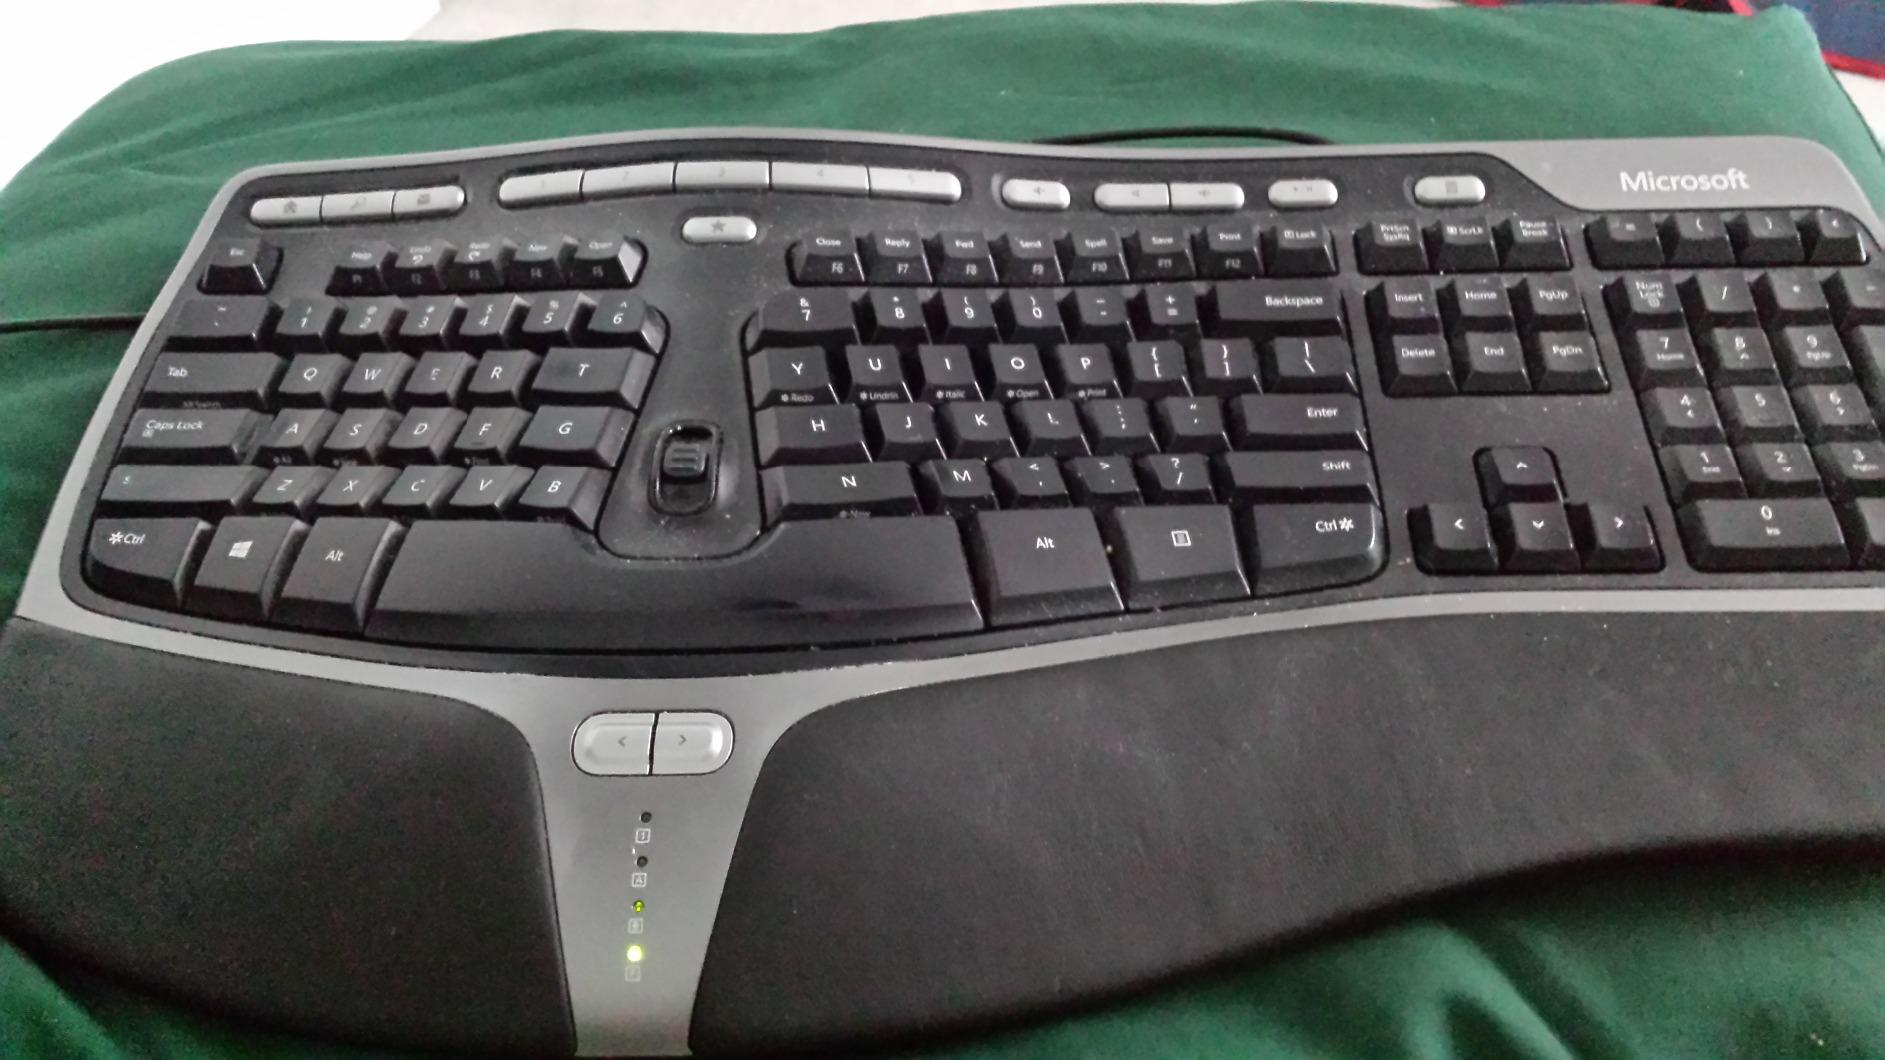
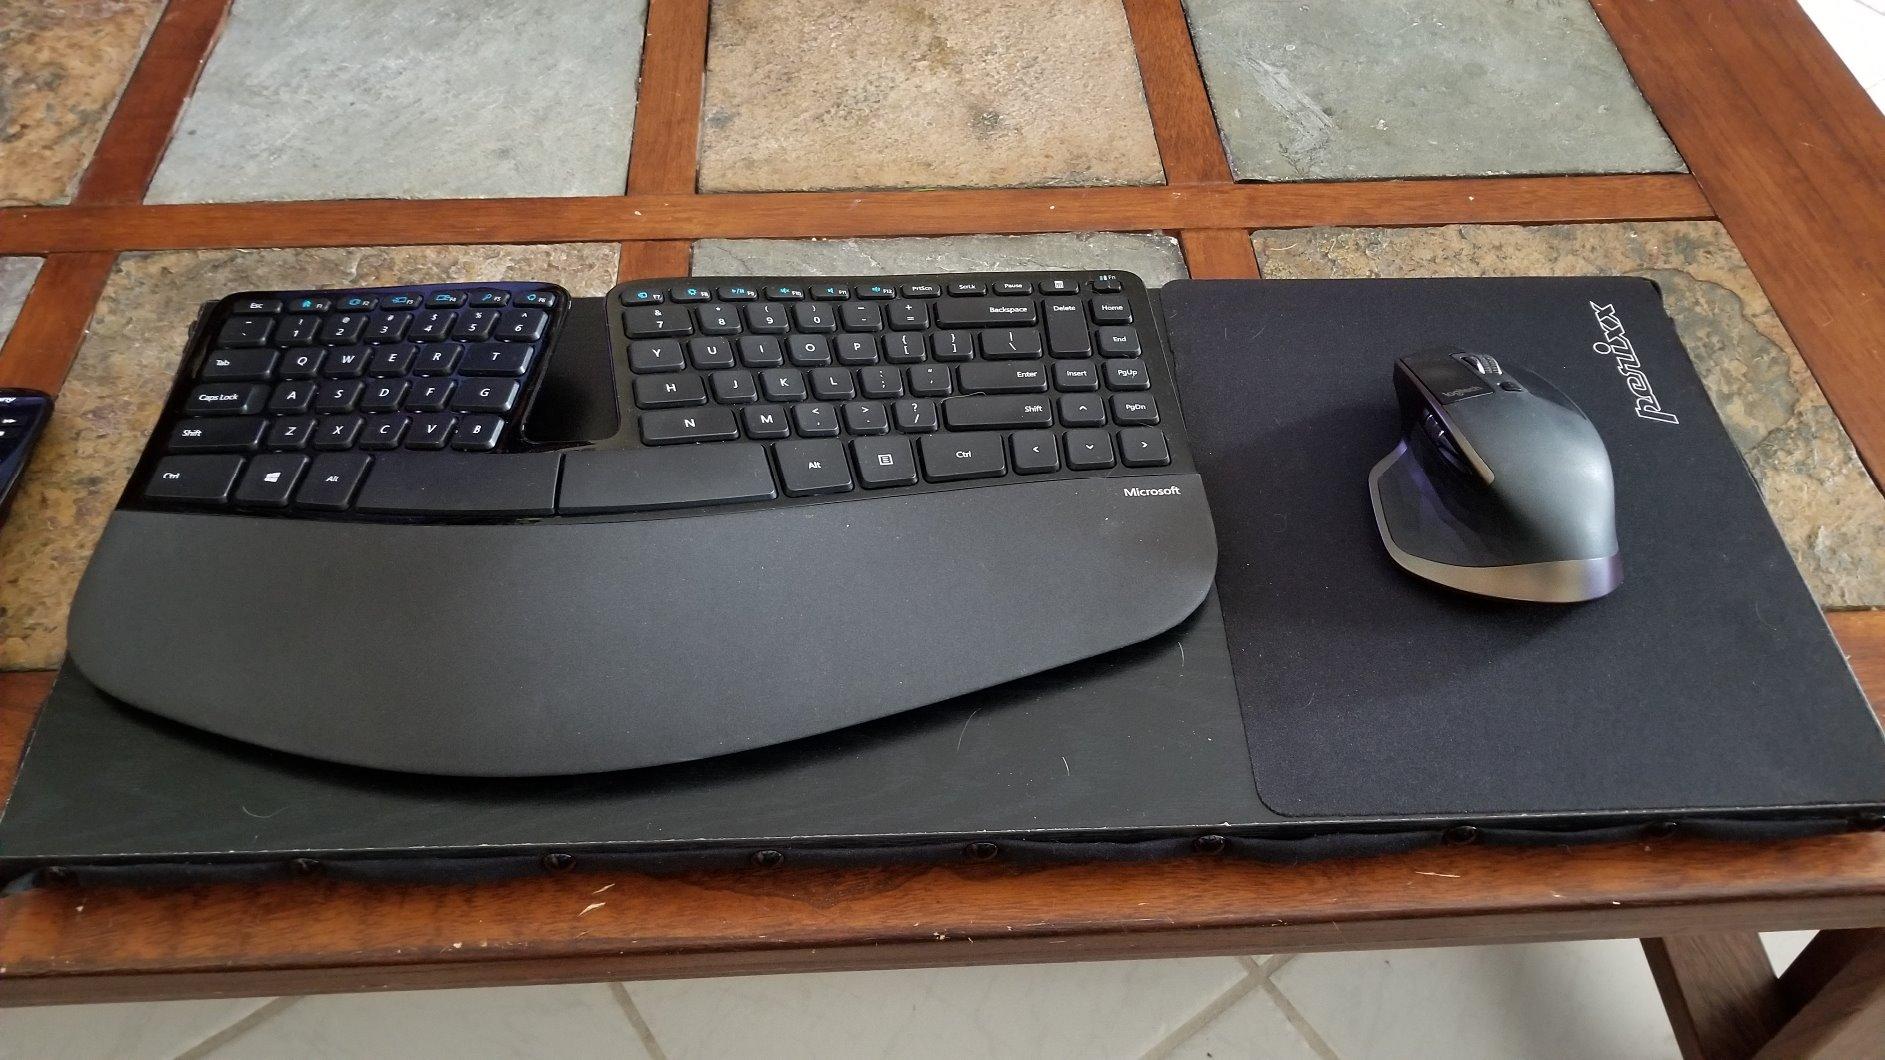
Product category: keyboard
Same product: no